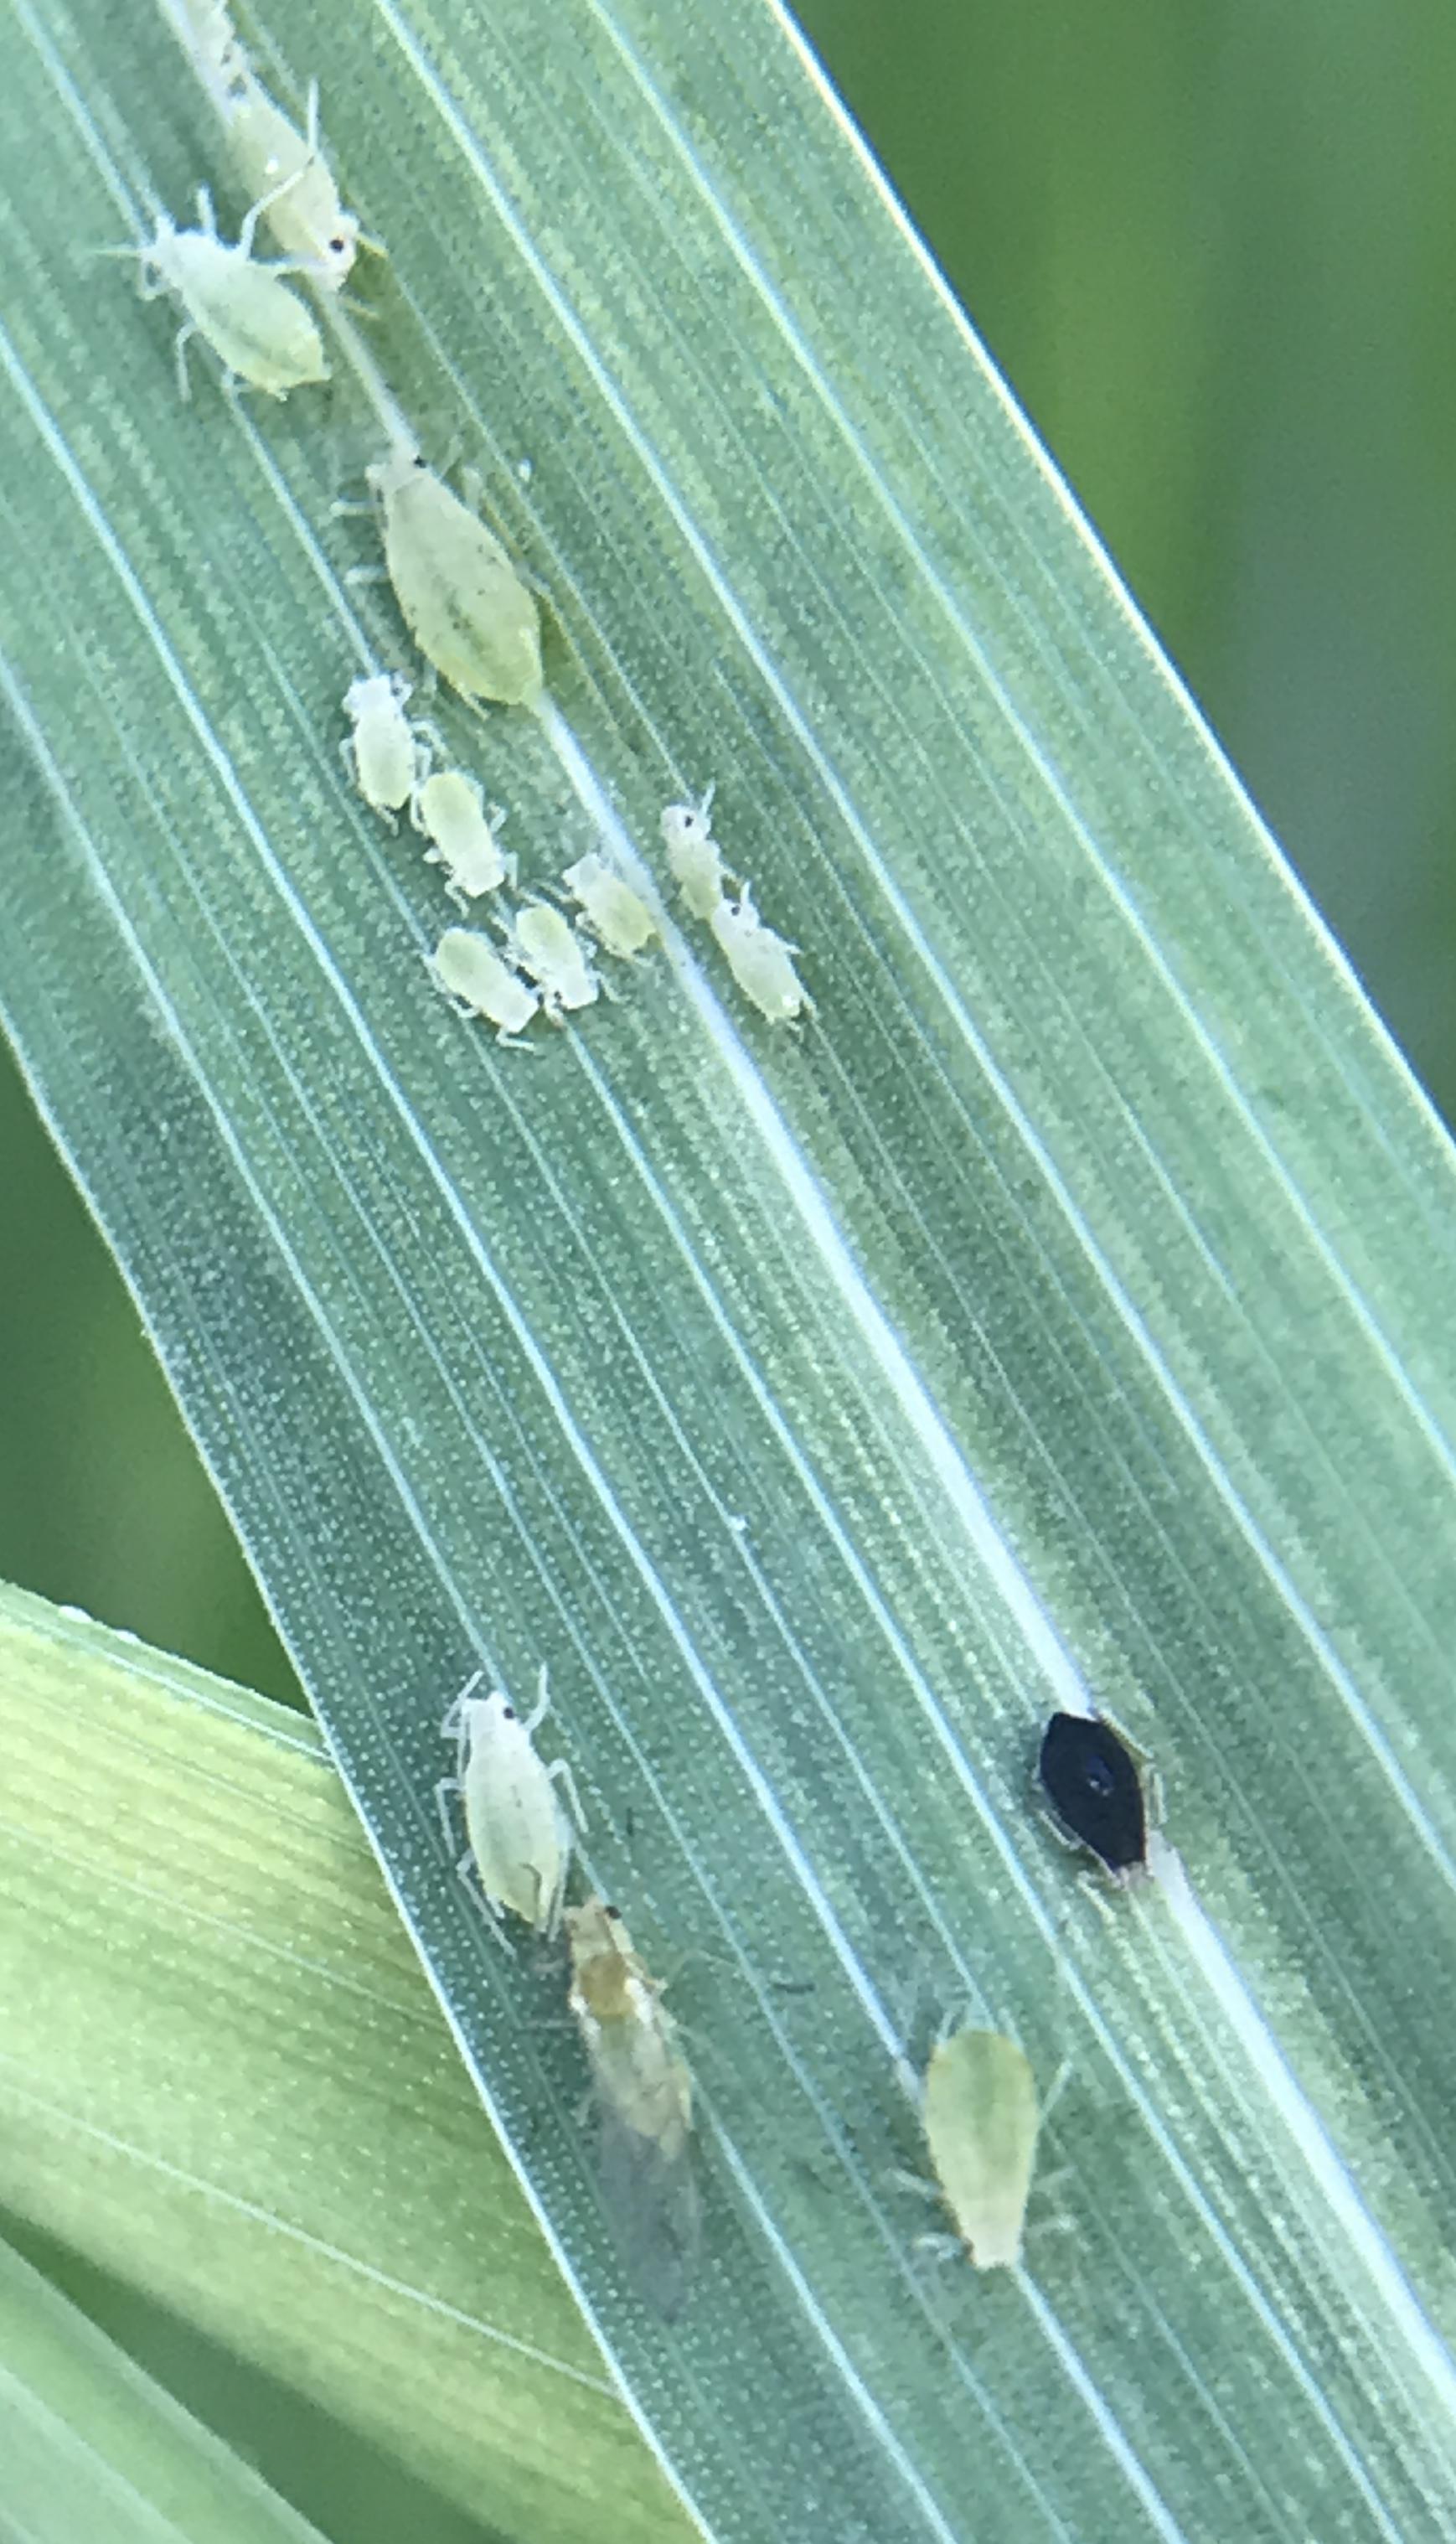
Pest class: rose_grain_aphid